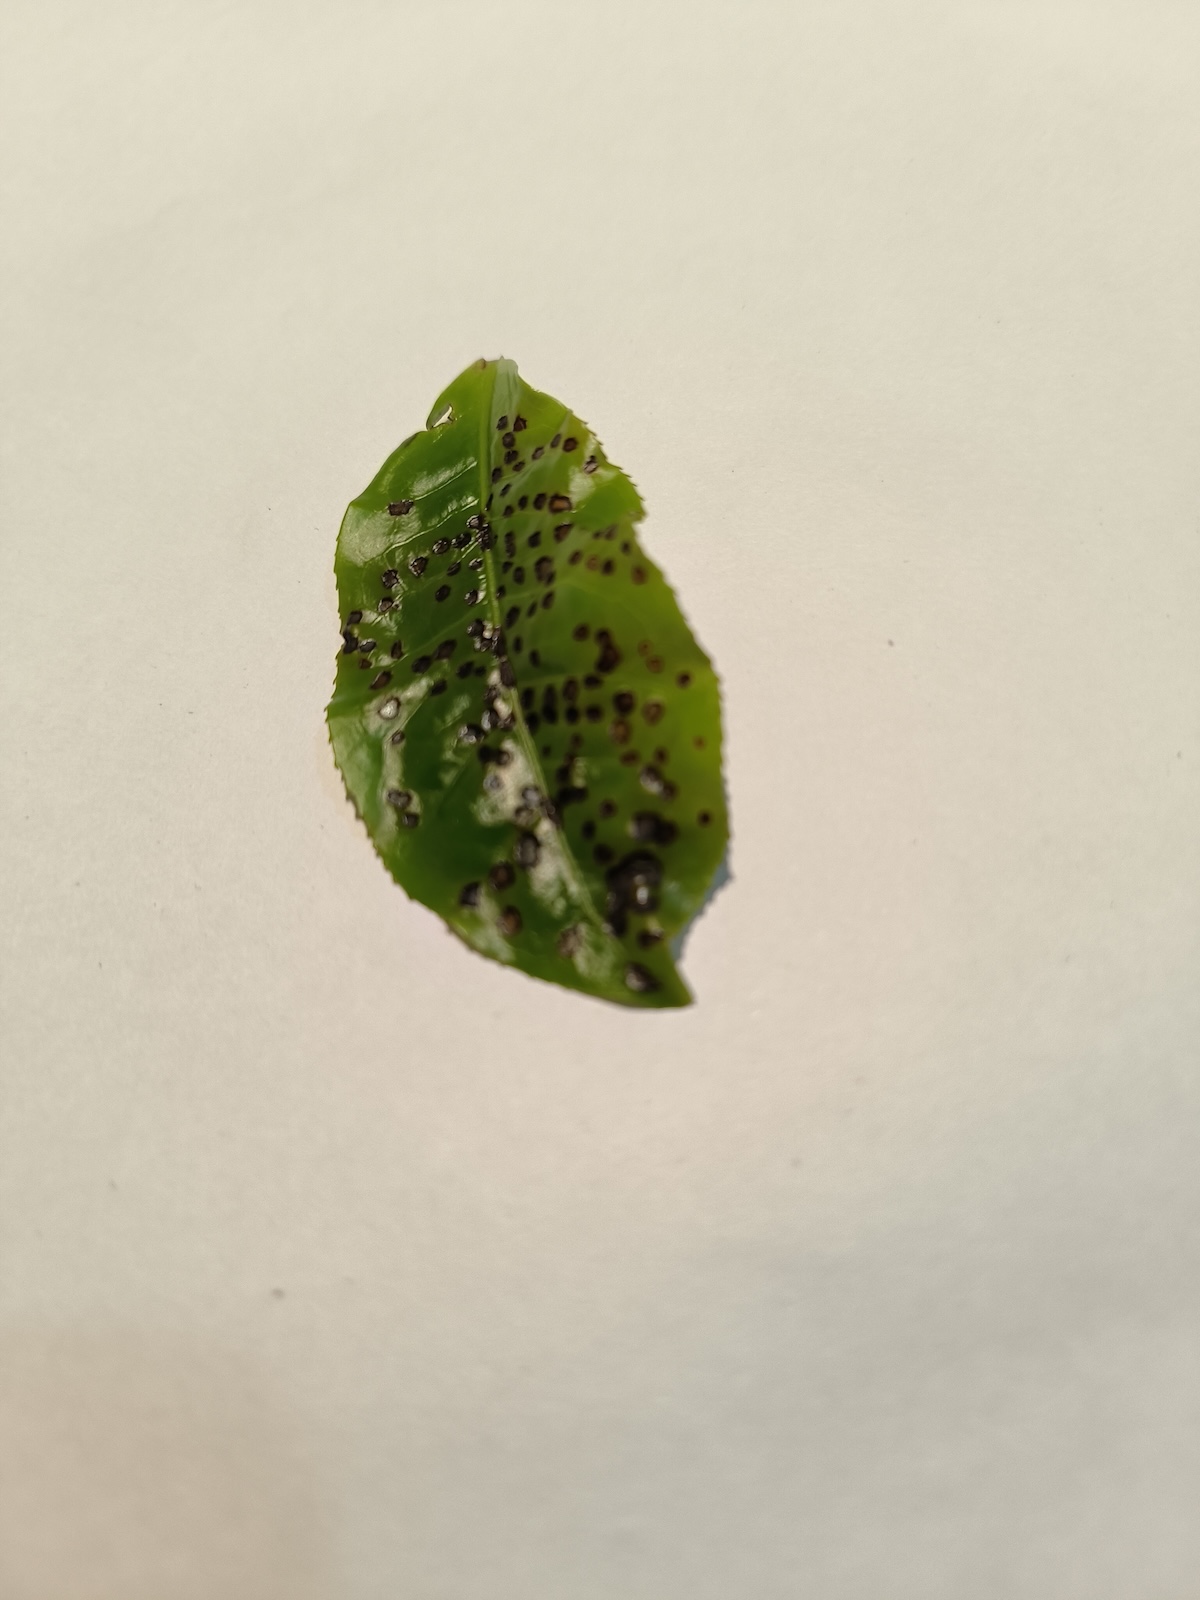
Label: Helopeltis